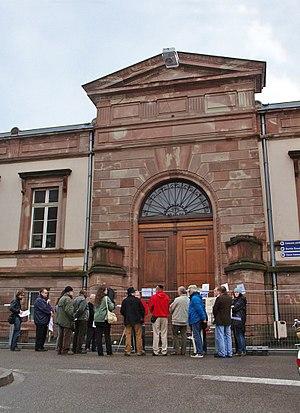
Cérémonie du souvenir par le Cercle Menahem Tafel de la déportation et du massacre de 86 juifs pour la collection de squelettes du professeur Hirt, à l’institut d’anatomie de Strasbourg . 28 avril 2013
La collection de squelettes juifs du professeur Hirt a été une tentative de créer une représentation anthropologique de la prétendue infériorité raciale de la « race juive », en mettant l'accent sur le statut des Juifs comme Untermenschen contrairement à la race allemande que les nazis considèrent comme Übermenschen aryens.